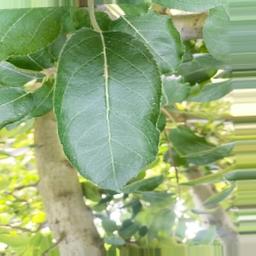
Label: Healthy